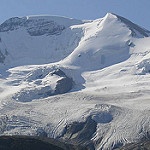
Label: glacier